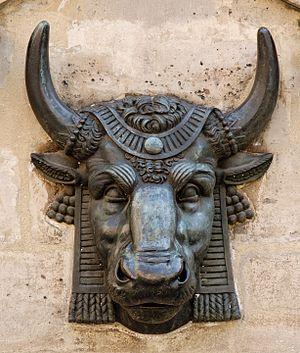
Tête de bœuf par Edme Gaulle (Français, 1762-1841). Bronze, 1819. H. 19 cm (7 ¼ in.). Élément d'une paire, précédemment utilisé comme bouche de fontaine au marché des Blanc-Manteaux, aujourd'hui au numéro 8 de la rue des Hospitalières-Saint-Gervais, IVe arrondissement de Paris.
L’école élémentaire des Hospitalières-Saint-Gervais est située dans le 4ᵉ arrondissement de Paris.
Un bœuf est un taureau castré, plus précisément un bovin domestique mâle ayant subi une castration dans le cadre de son élevage. Devenus plus calmes, ces animaux sont principalement destinés à la production d'animaux robustes destinés à la traction bovine ou à la production de viande bovine. Cette pratique devient moins fréquente en occident, mais c'était par le passé la principale viande, d'où le nom générique de « viande de bœuf », ou plus simplement « bœuf », encore employé couramment pour désigner toutes sortes de viandes bovines dans le langage courant.
La fontaine du marché des Blancs-Manteaux est située au 8 rue des Hospitalières-Saint-Gervais, dans le 4ᵉ arrondissement de Paris.
La rue des Hospitalières-Saint-Gervais est une rue piétonne du 4ᵉ arrondissement de Paris.